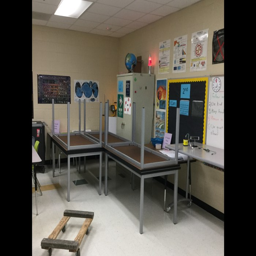
some of the tables as they were delivered .